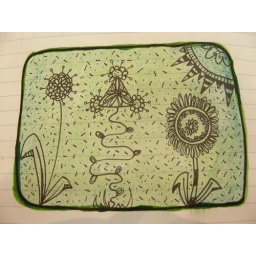
Watercolour background then used 0.1 micron black pen to draw the wonderful flowers in my garden. =)